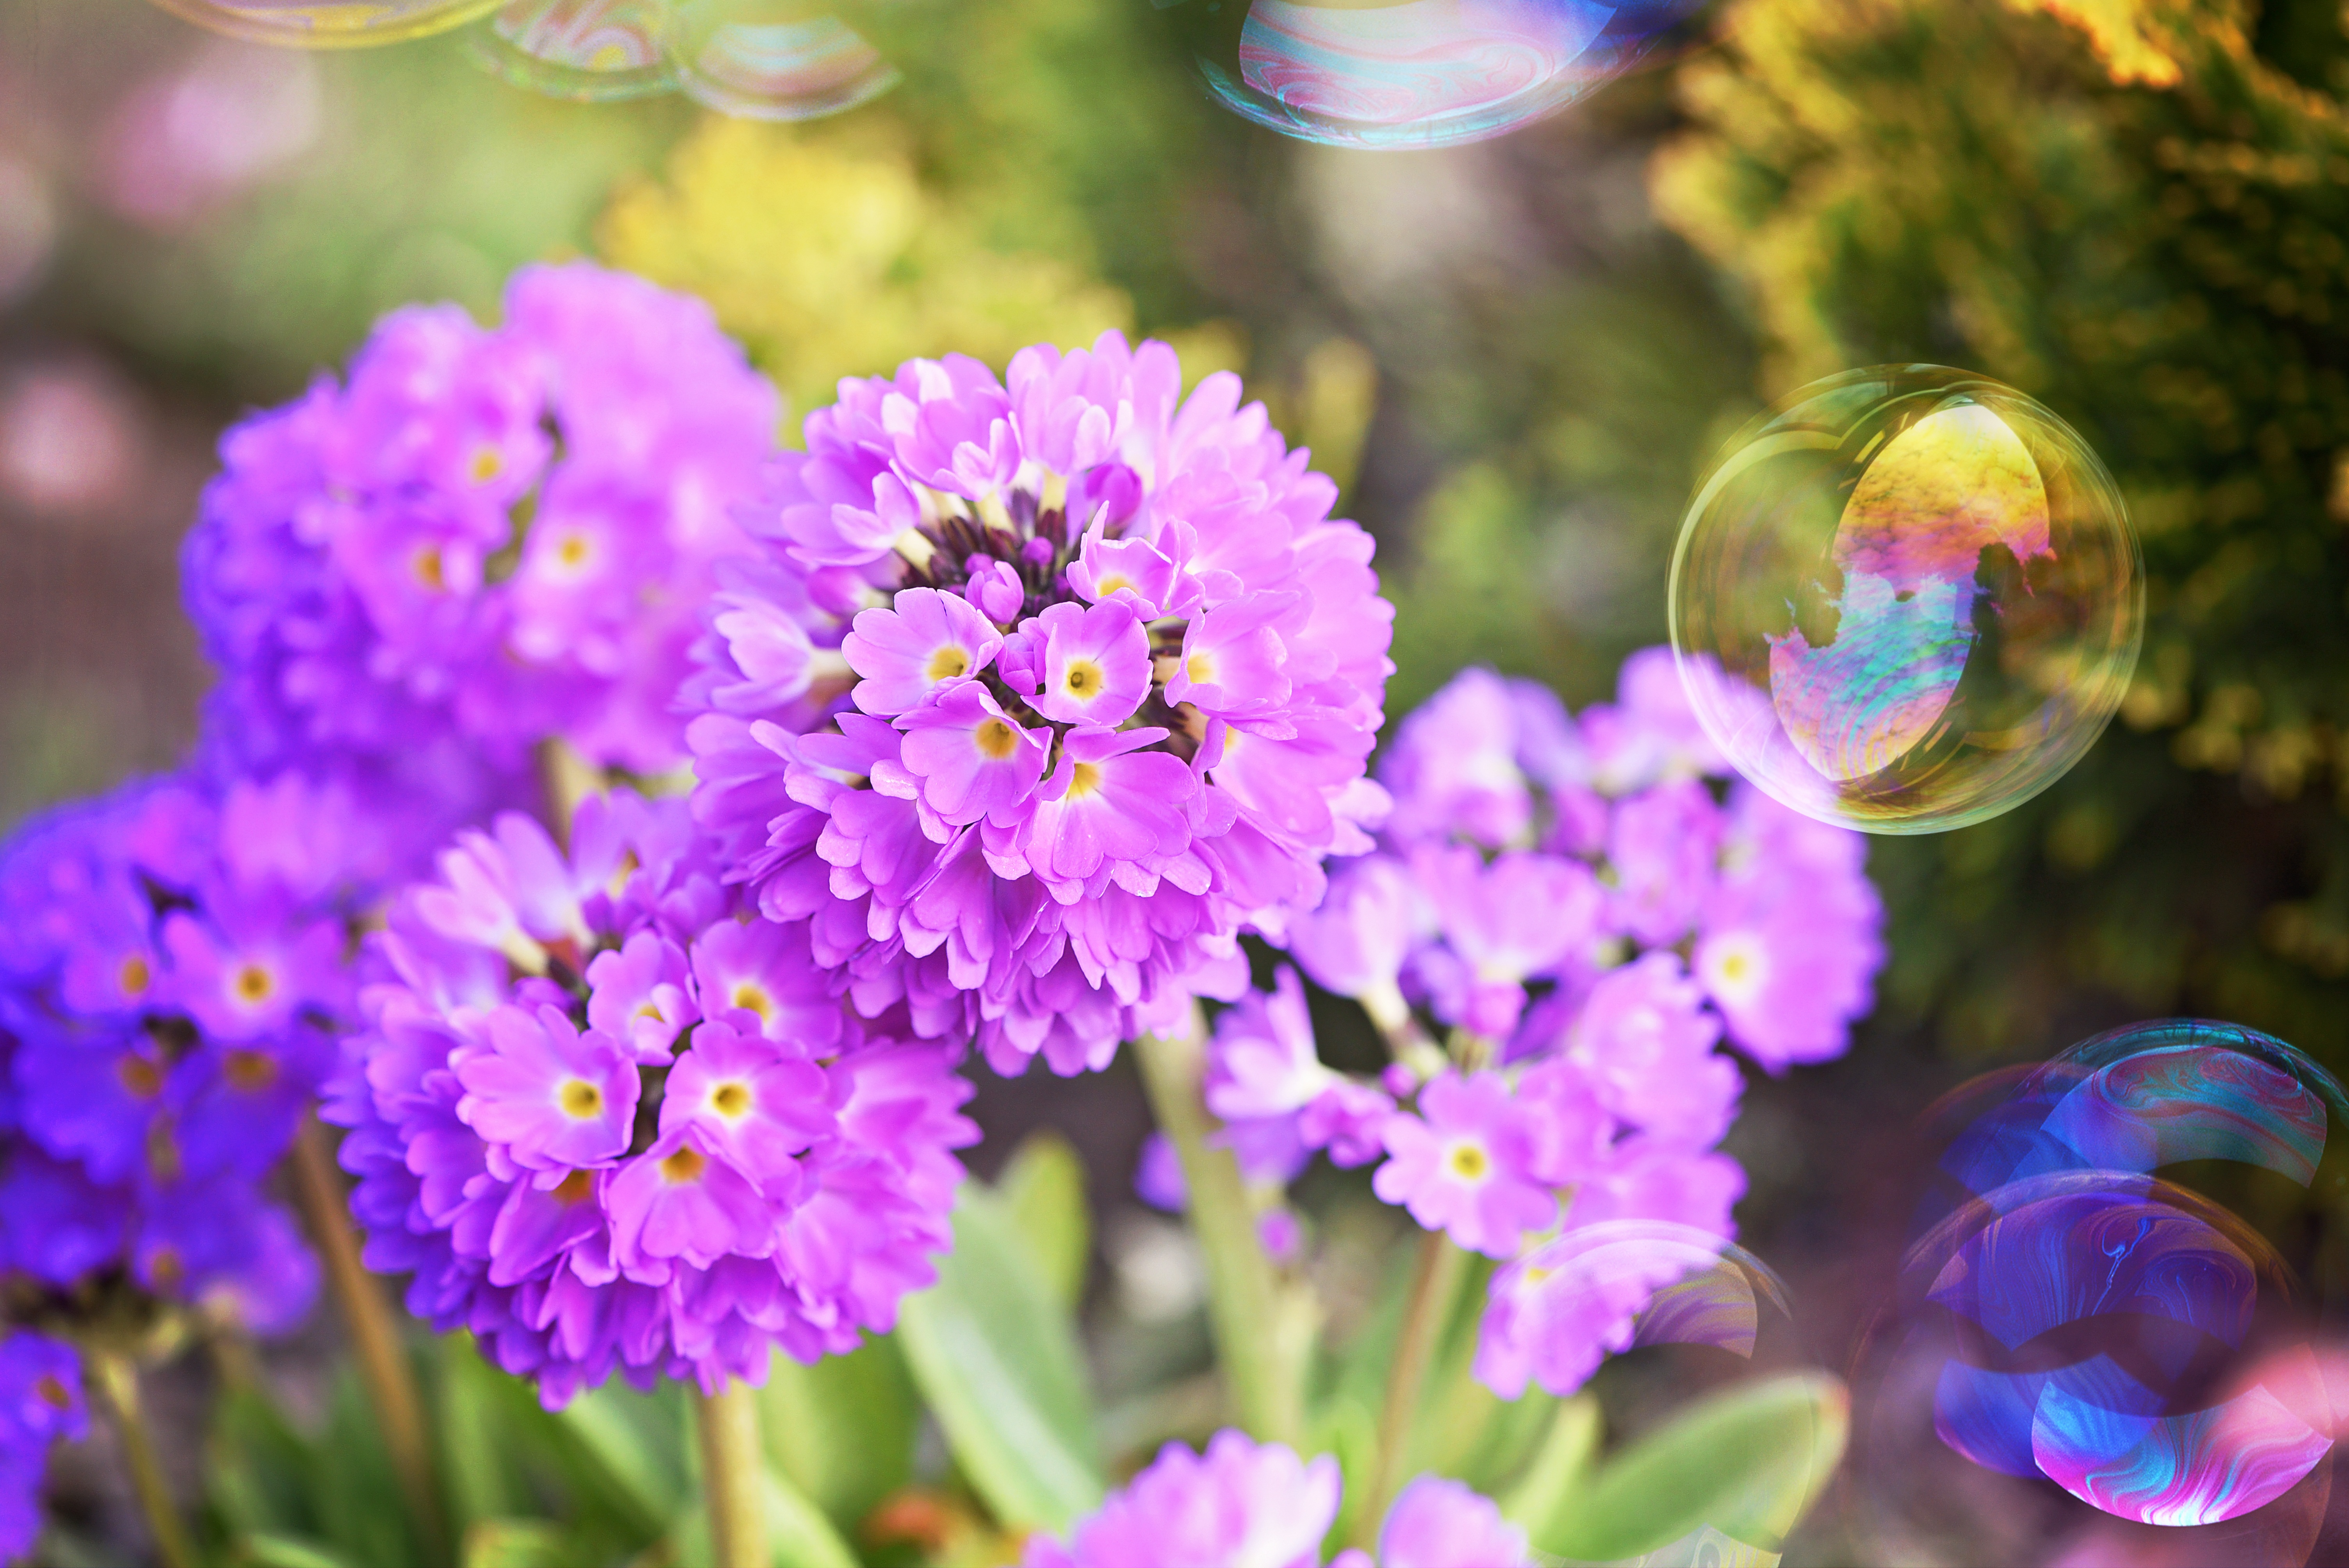
nature, blossom, plant, flower, petal, spring, botany, garden, pink, flora, wildflower, drumstick, primrose, eye, spring flowers, macro photography, flowering plant, soap bubbles, annual plant, land plant